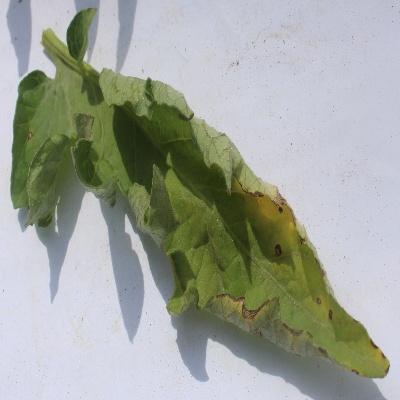
Crop: Tomato
Condition: leaf curl